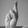
ASL letter: R